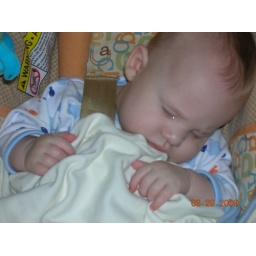
Sleeping in the car seat with a little tear coming out of his eye.